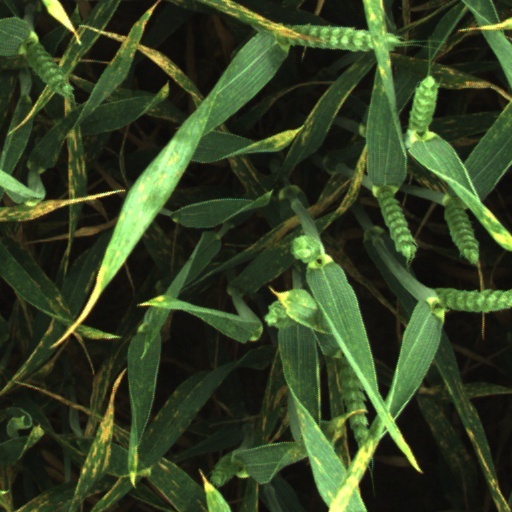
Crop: wheat